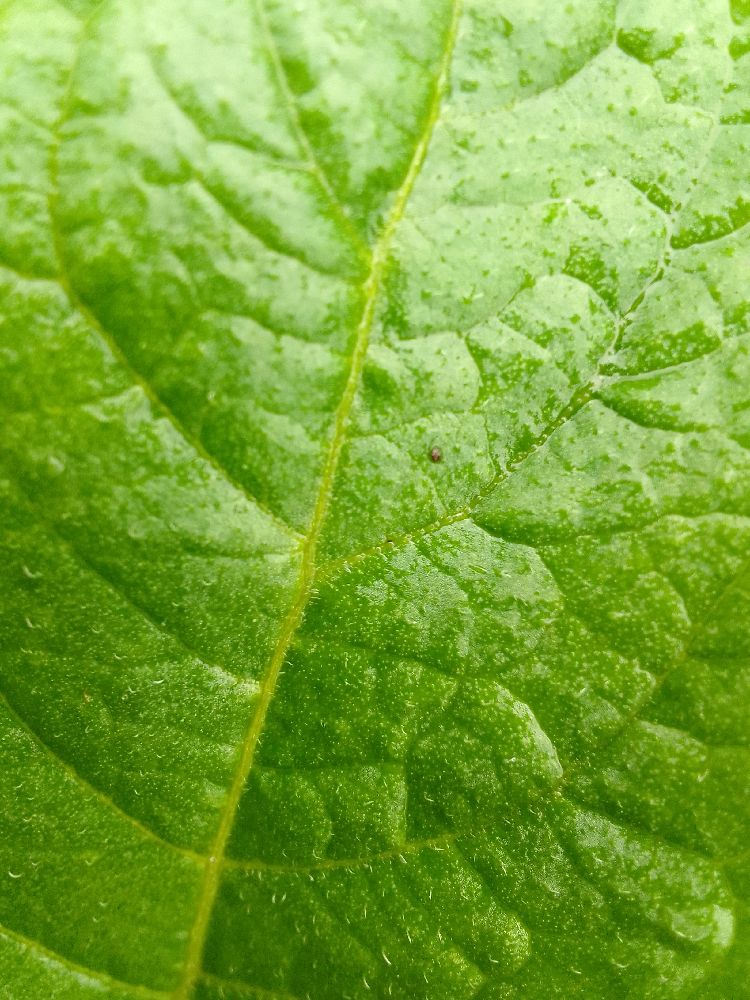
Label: Healthy